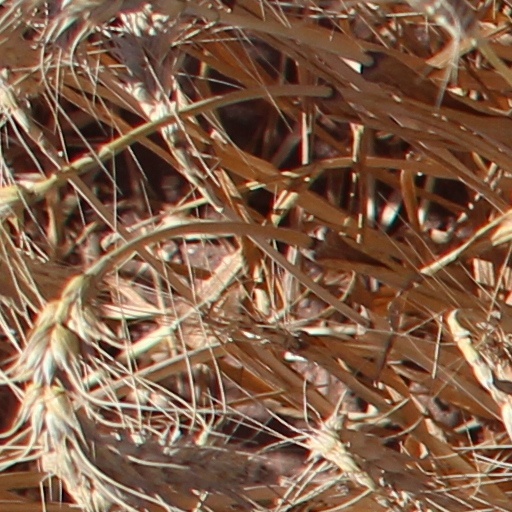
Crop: wheat